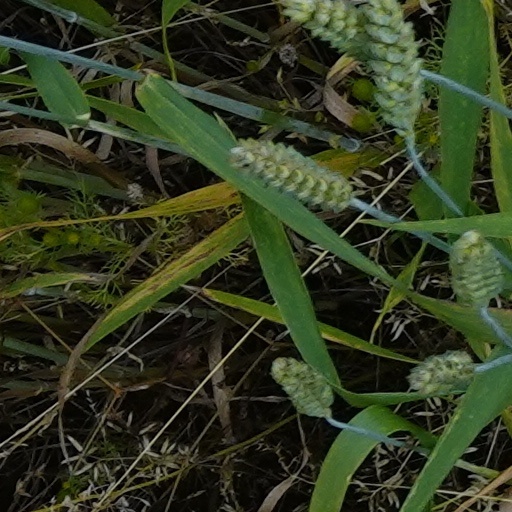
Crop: wheat